Seth Mokitimi

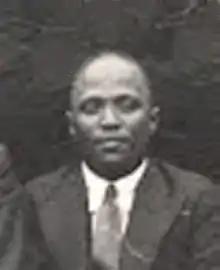
Seth Mokitimi

Seth Mokitimi (1904–1971) was a significant leader in the Methodist Church of Southern Africa (MCSA) during the 20th century. He fostered the development of education, especially theological education, and promoted the use of education as a tool in the struggle for liberation from apartheid in South Africa. Seth Mokitimi was also influential in the youthful development of several important South African leaders, among them Nelson Mandela. In 1963 the MCSA annual Conference elected Rev. Seth Mokitimi as their first black president, in which position he served one term during 1964 and 1965.At the MCSA Conference of 2007, 36 years after his death, a proposal that the new Methodist Seminary to be built at Pietermaritzburg be named after Seth Mokitimi was approved with "overwhelming enthusiasm".